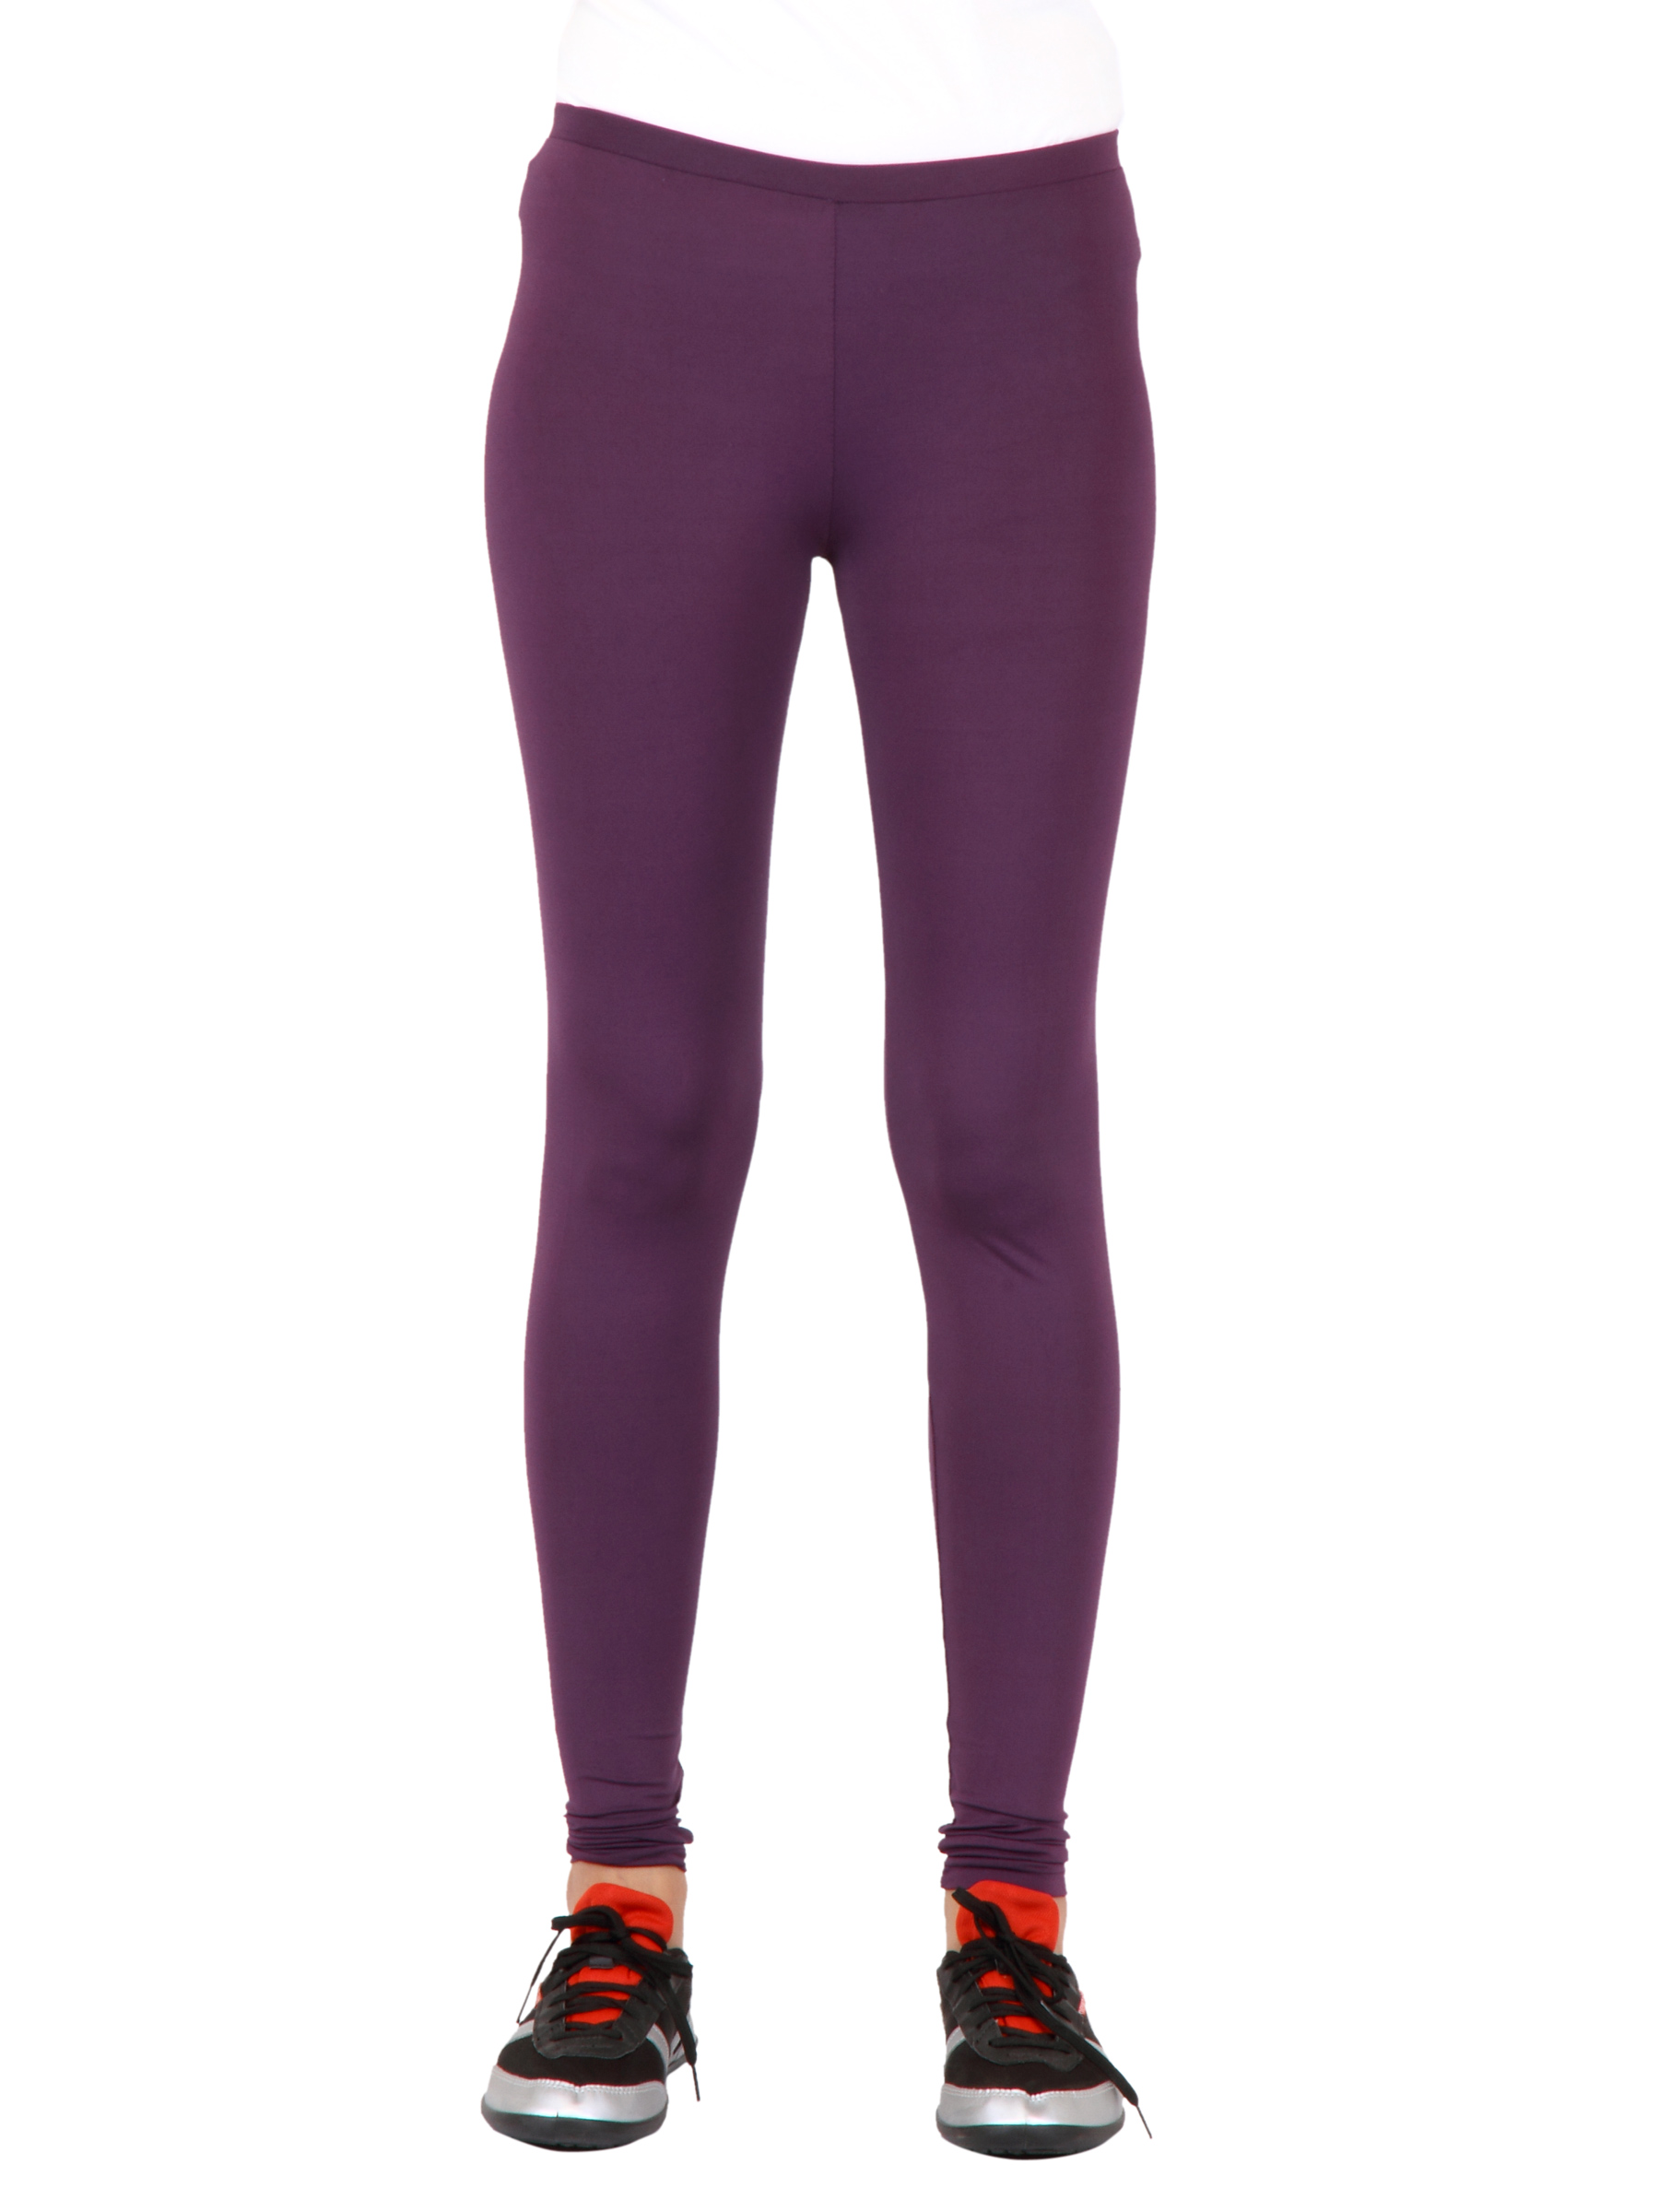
Scullers Women Solid Purple Leggings
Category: Apparel / Bottomwear / Leggings
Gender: Women
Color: Purple
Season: Fall 2011
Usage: Ethnic